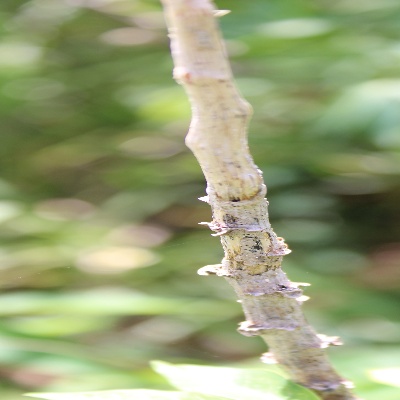
Crop: Cassava
Condition: bacterial blight